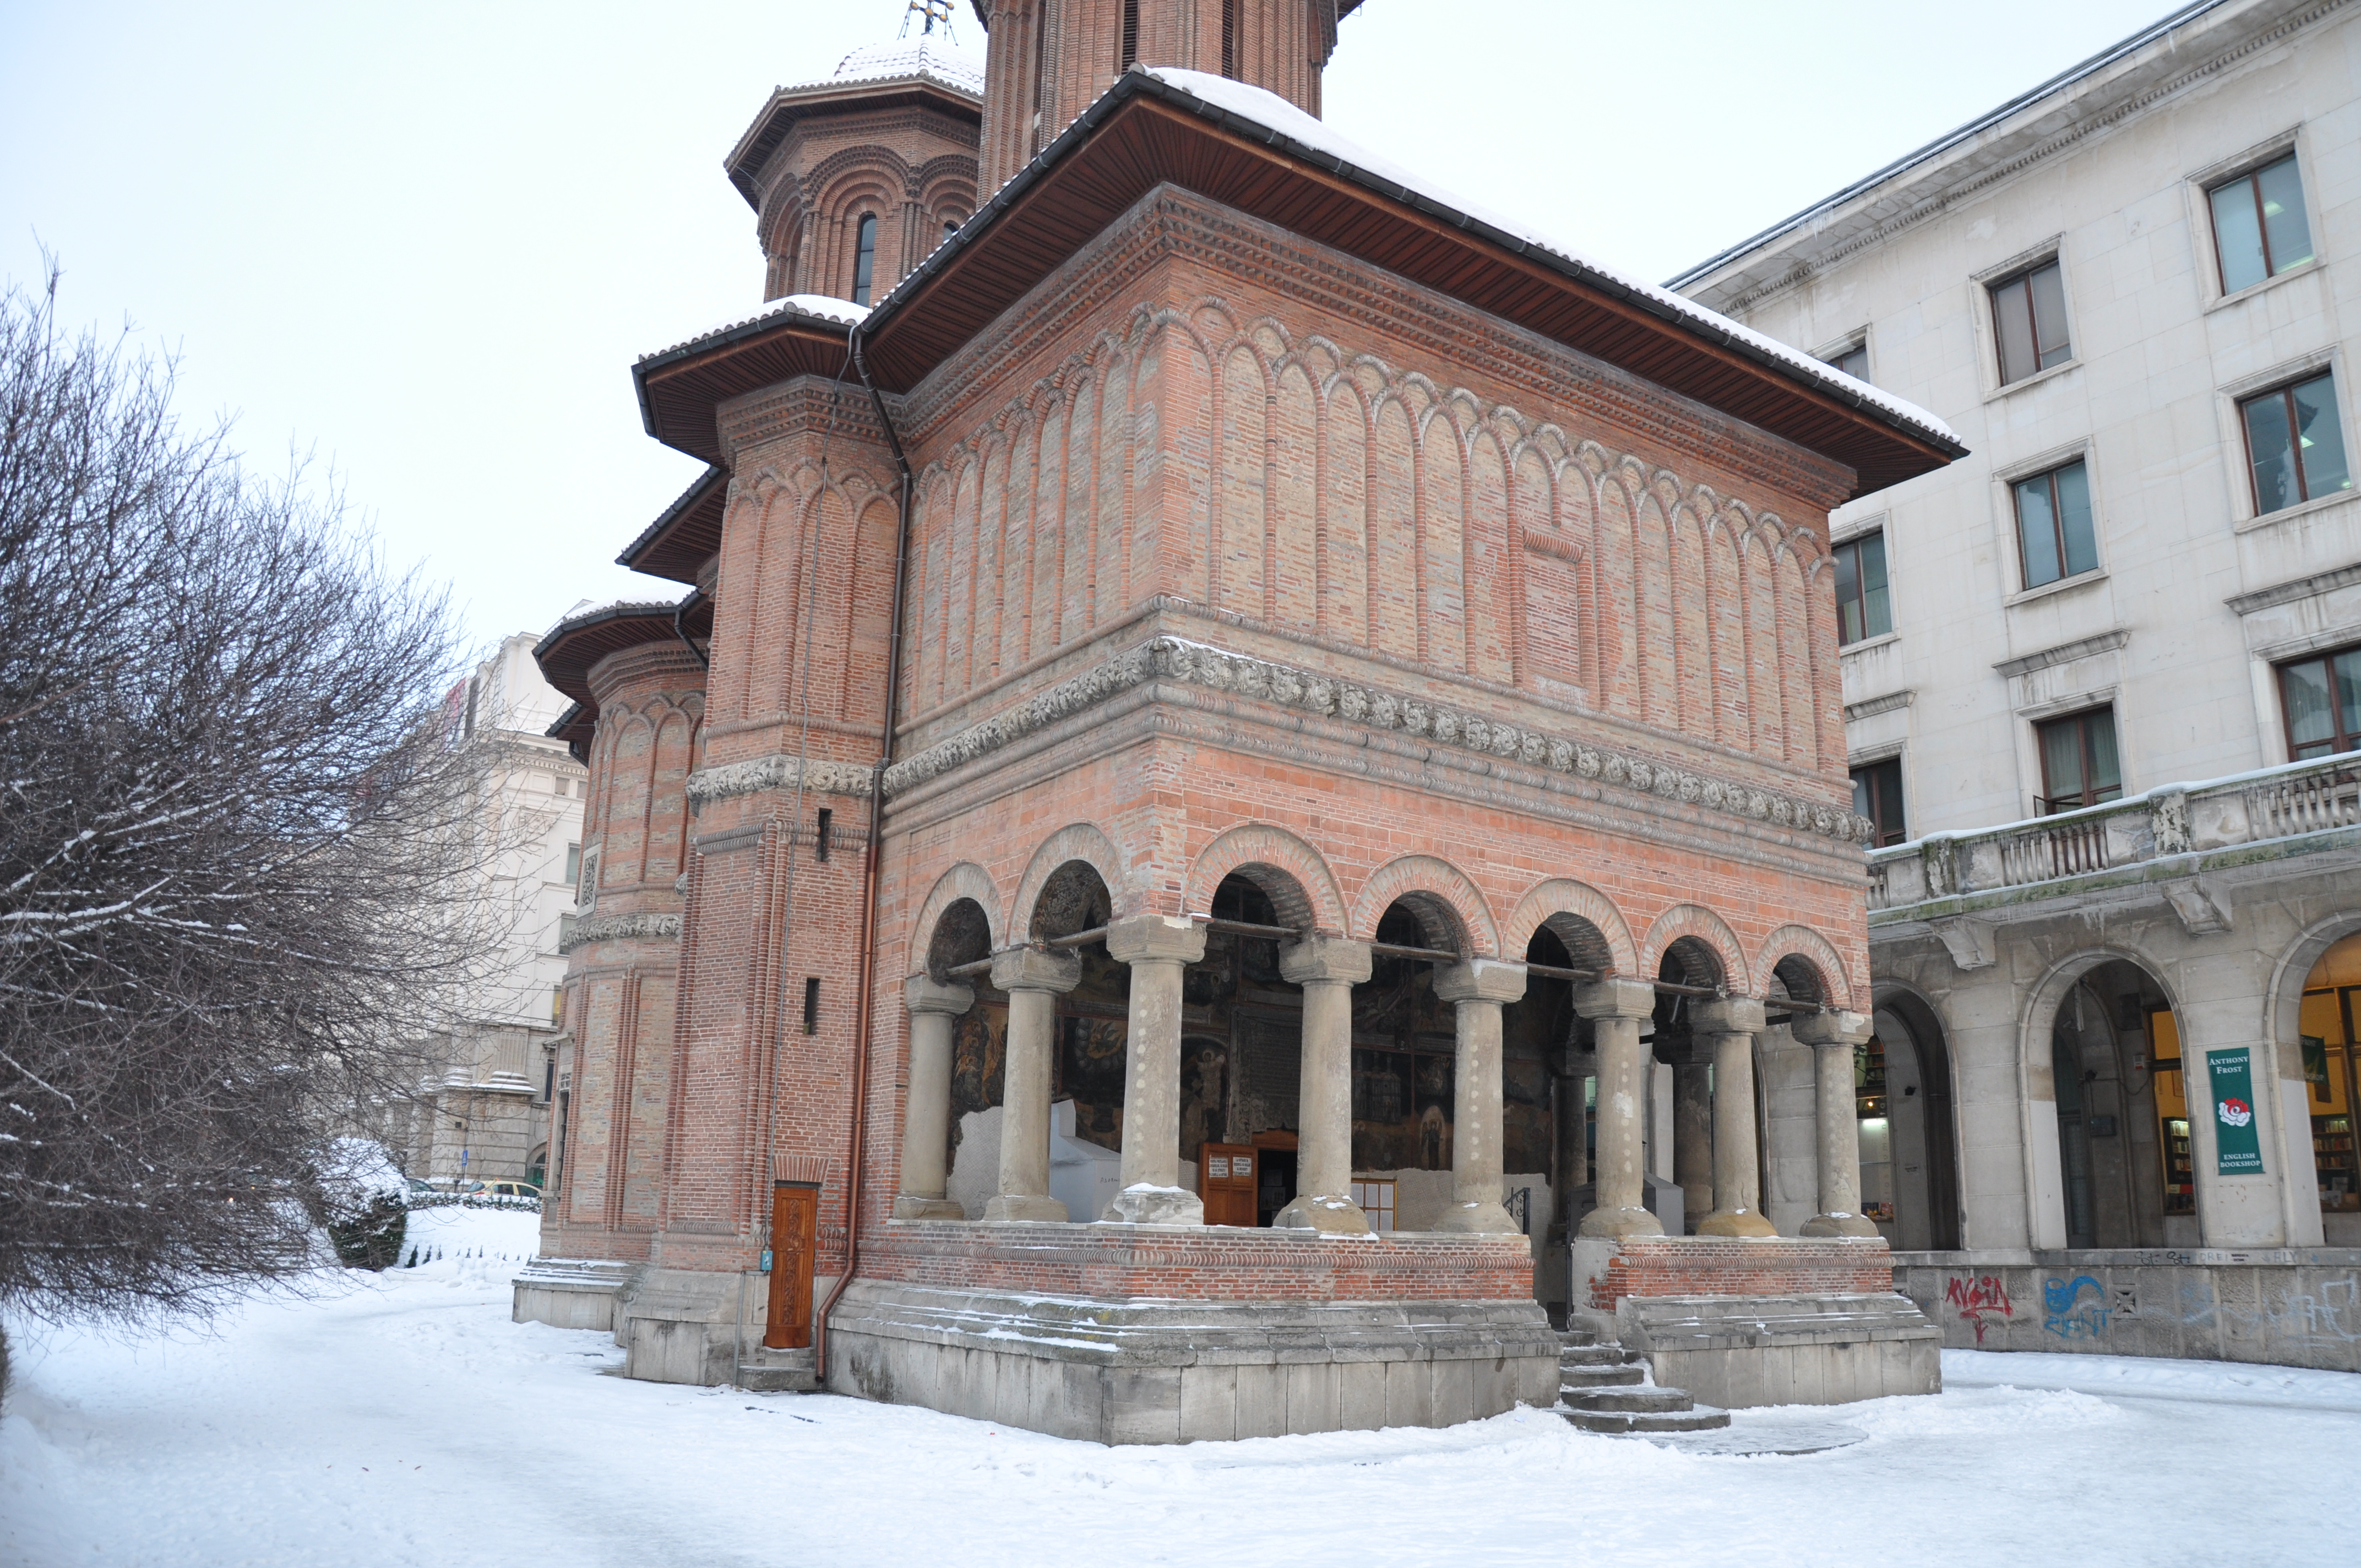
snow, architecture, photography, building, monument, photo, arch, religion, landmark, facade, church, christian, place of worship, photos, religious, free, de, churches, synagogue, fotografie, christianity, romana, style, arc, orthodox, eastern, romania, bucharest, bor, biserica, arhitectura, orthodoxy, romanian, ortodoxa, patrimoniu, ortodoxia, ortodoxie, ecclesiastical, bisericeasc, cladire, edificiu, bucuresti, brancovenesc, cretulescu, kretzulescu, kretulescu, cretzulescu, lmibiima19855, cre tinism, cre tin